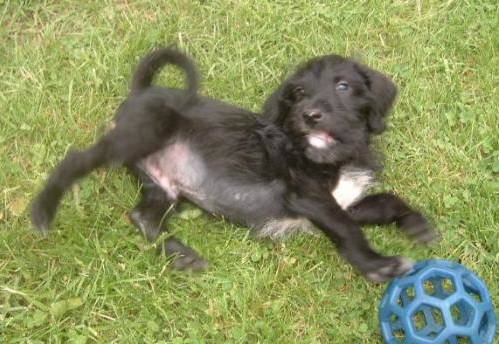
Label: dog